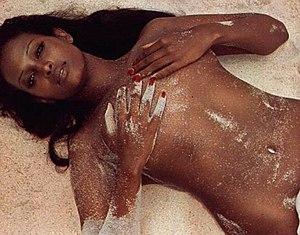
La Fille à la peau de lune est un film érotique italien écrit et réalisé par Luigi Scattini, sorti en 1972.
Zeudi Araya, née le 10 février 1951 à Dekemhare, est une actrice, chanteuse et productrice érythréenne naturalisée italienne.